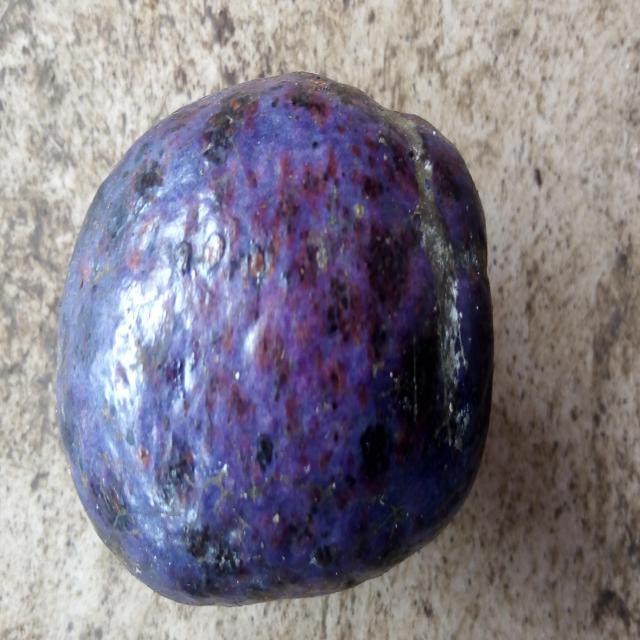
Plum grade: unaffected